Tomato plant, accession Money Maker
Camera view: bottom (45 deg); turntable rotation: 30 degrees
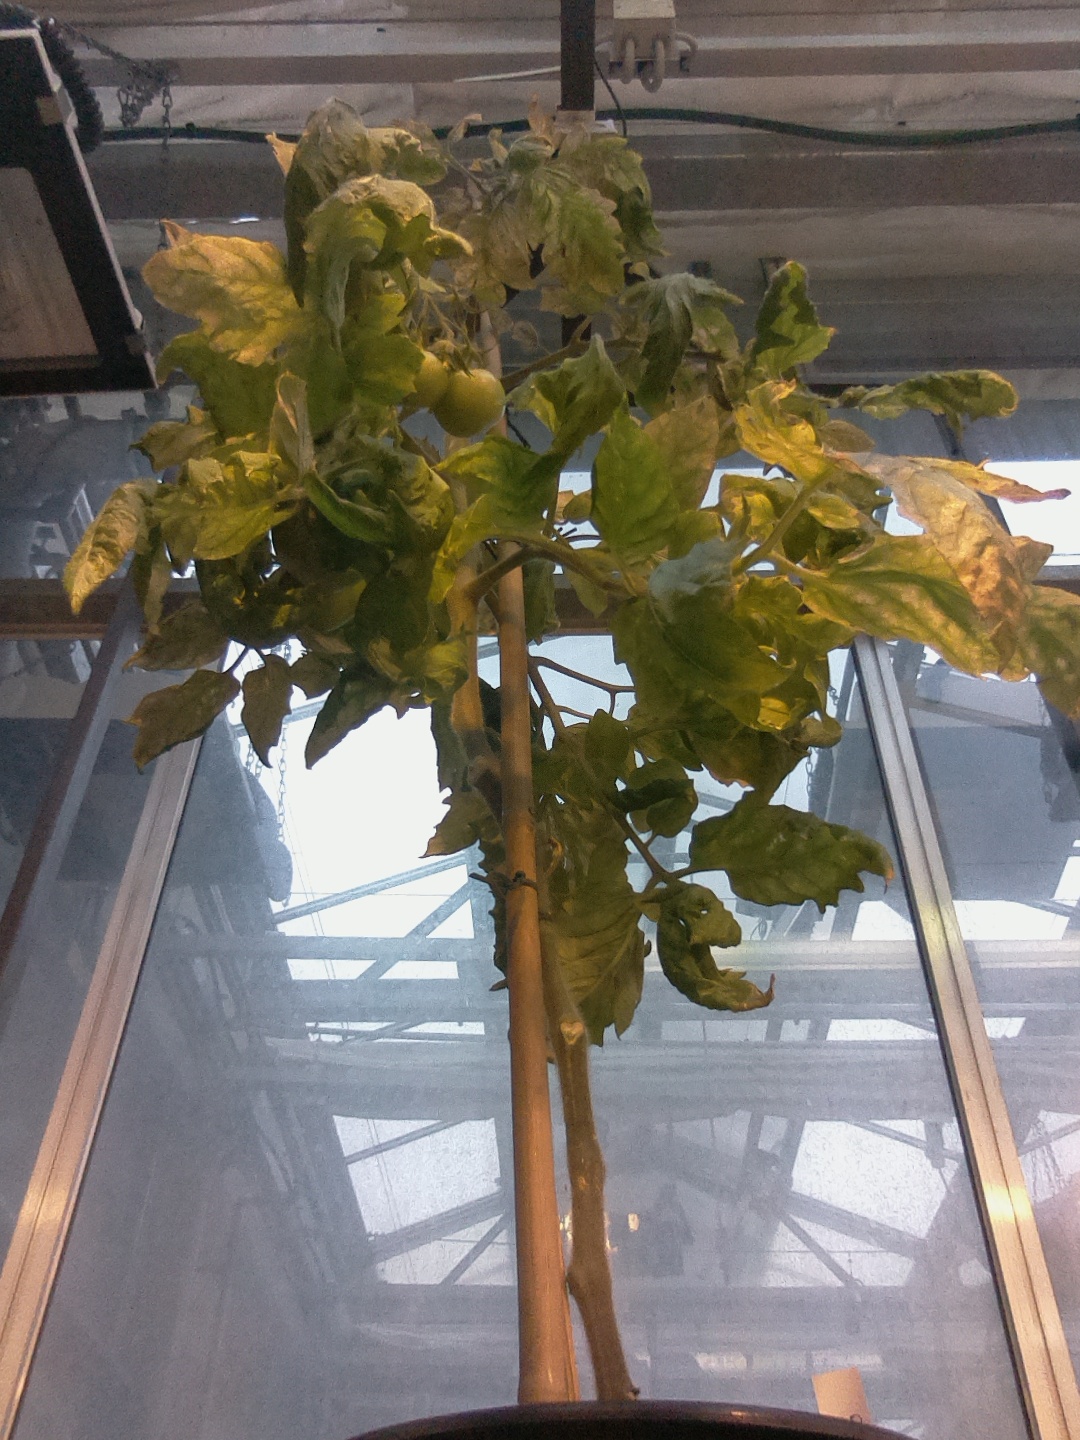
BBCH growth stage 79: 90% -100% of final fruit size